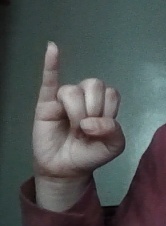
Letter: meem